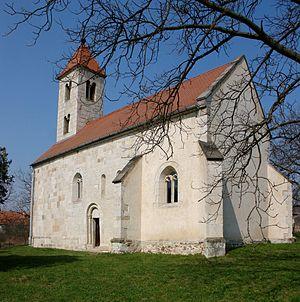
Felsőregmec est un village et une commune du comitat de Borsod-Abaúj-Zemplén en Hongrie.